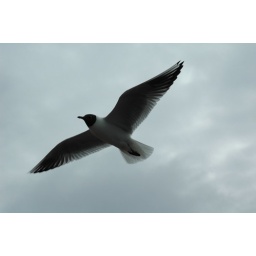
A close up of a flying bird in Helsinki, Finland